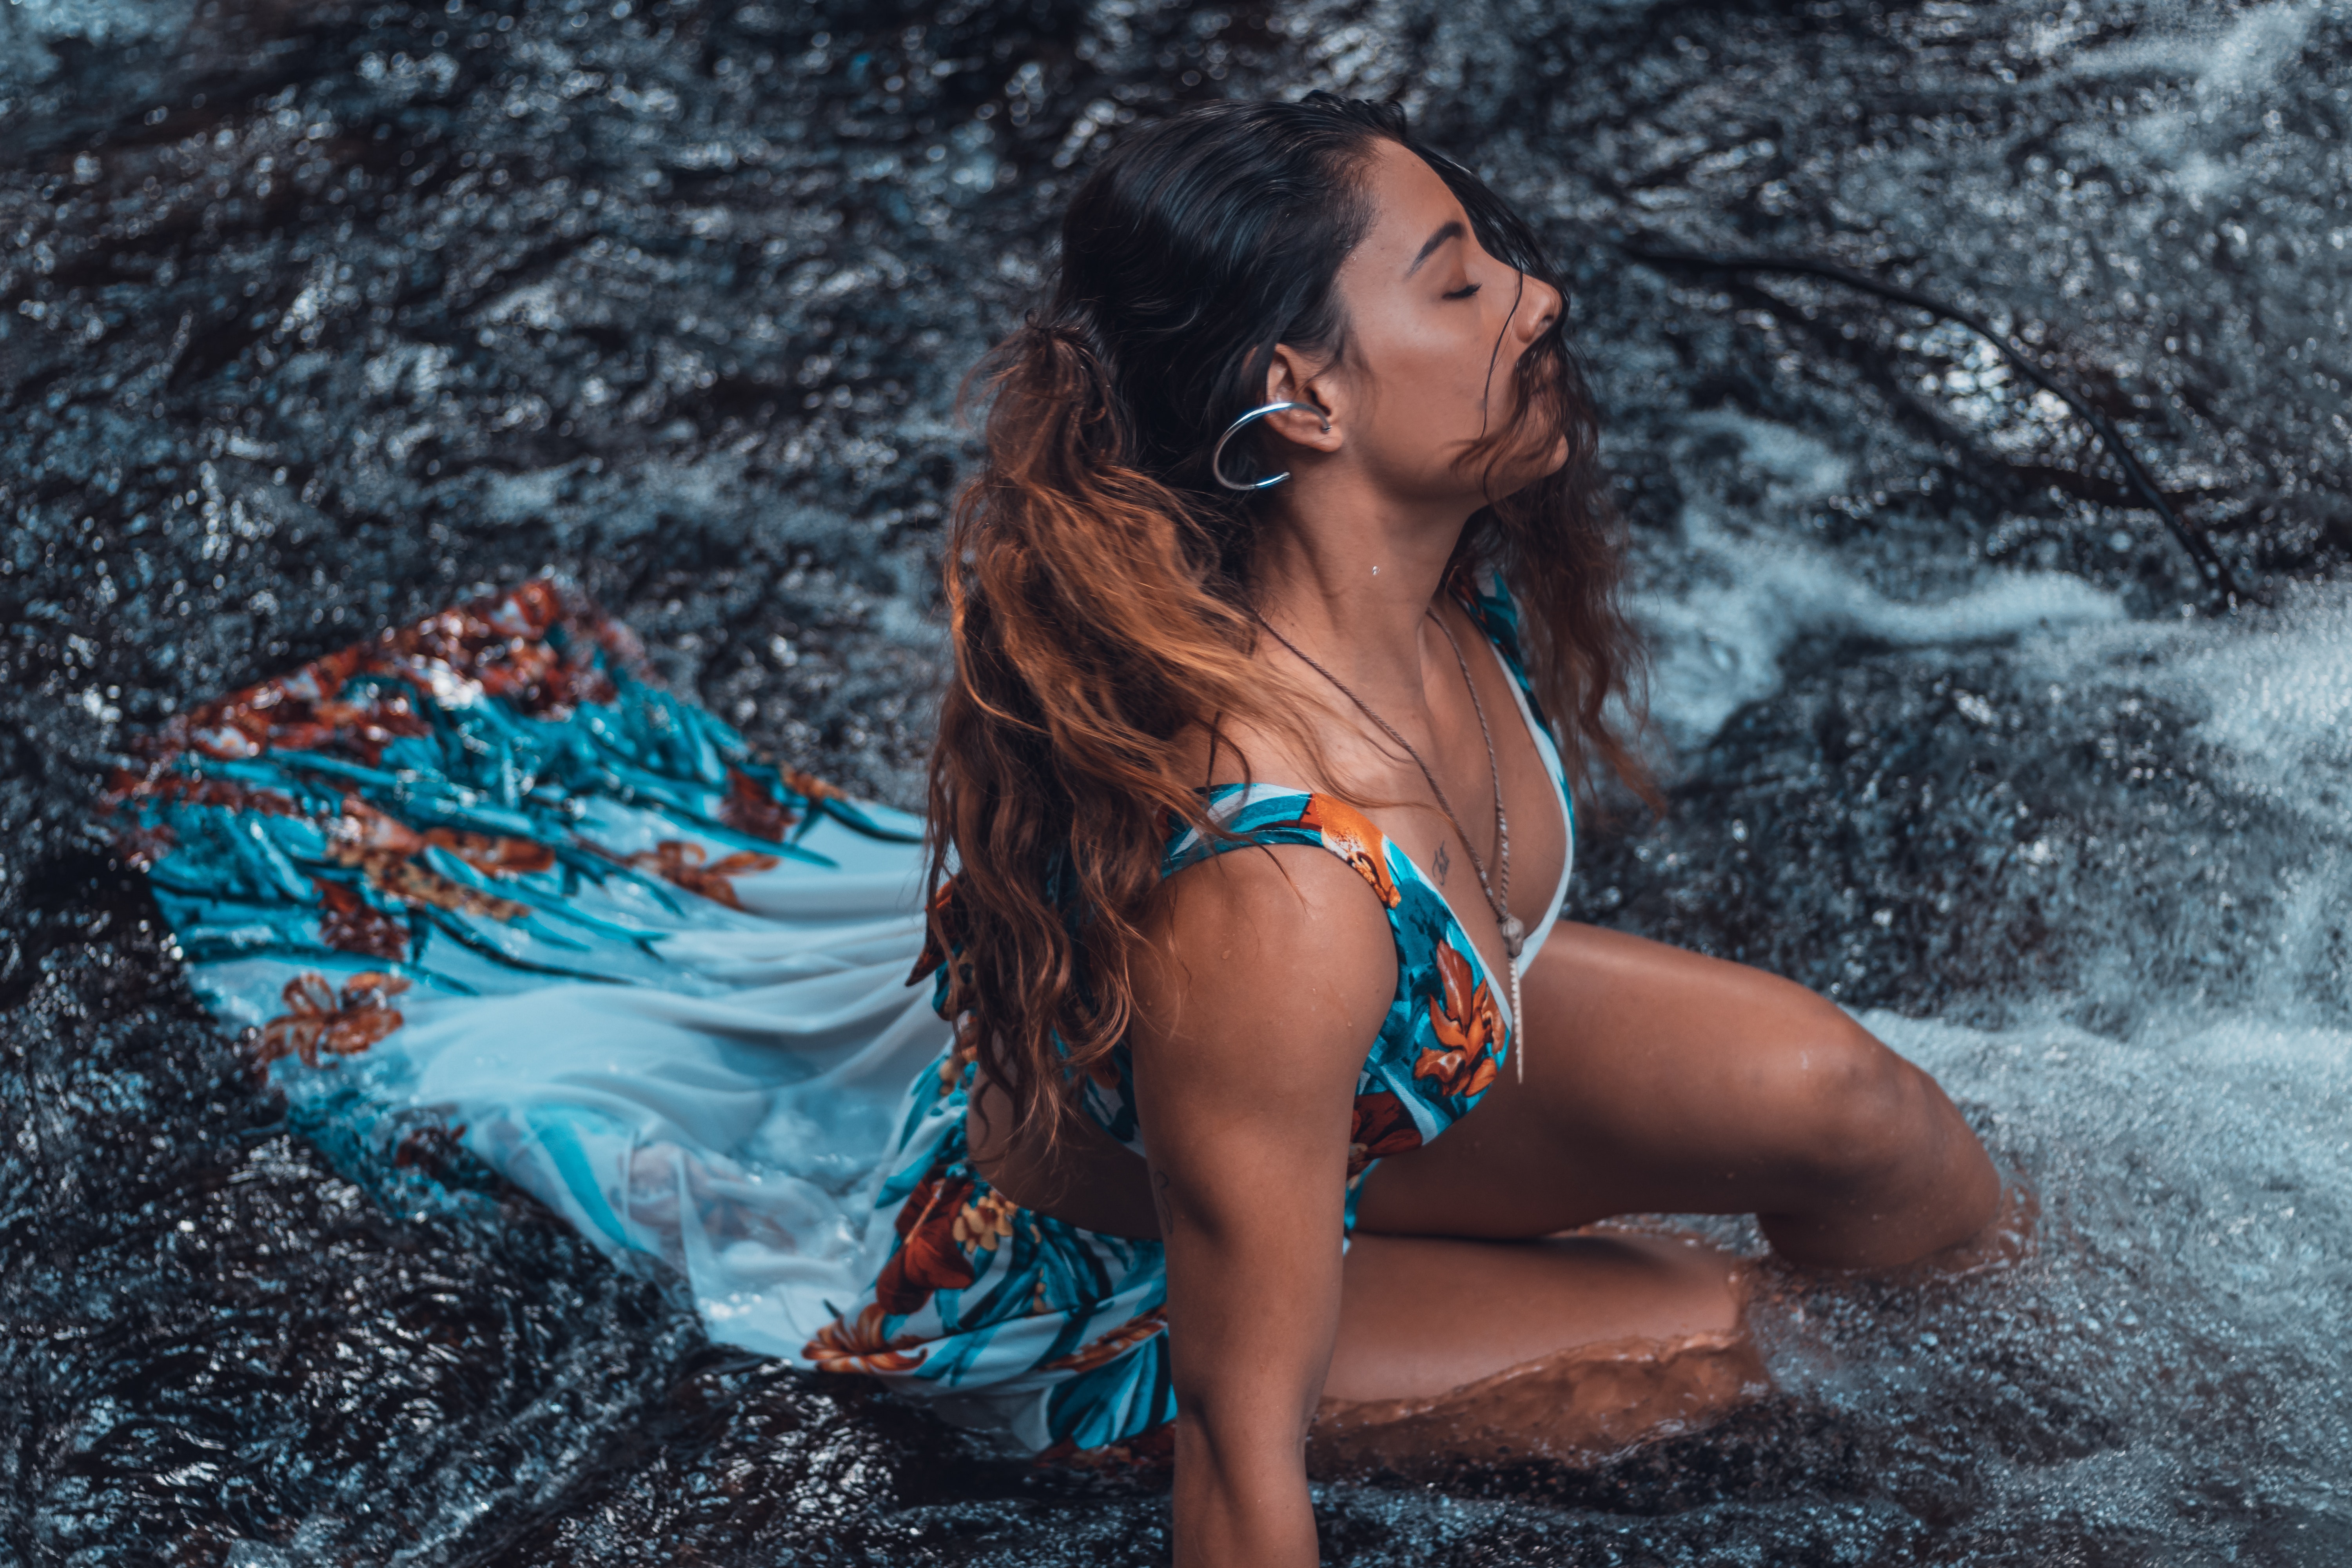
woman, bikini, swimwear, beauty, water, model, lady, muscle, photo shoot, long hair, black hair, swimsuit top, photography, turquoise, vacation, brown hair, abdomen, thigh